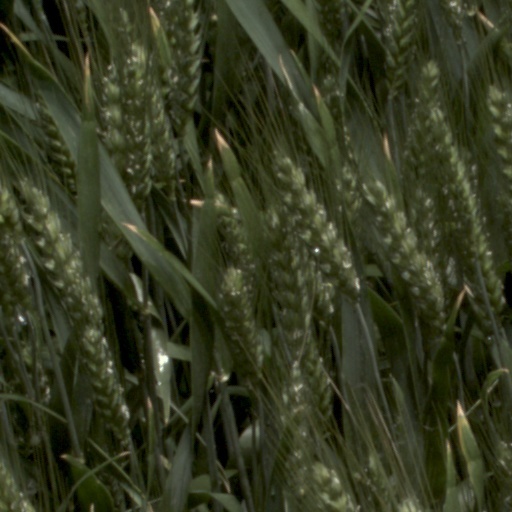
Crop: wheat